Västergötland Runic Inscription 73

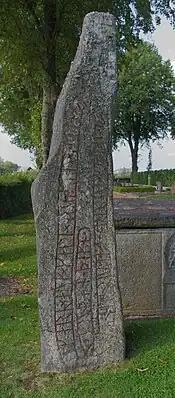
Vg 73 in the Synnerby churchyard.

Västergötland Runic Inscription 73 or Vg 73 is the Rundata catalog number for a Viking Age memorial runestone that is located near the Synnerby church, which is about nine kilometers west of Skara. The stone was raised in memory of a man who was a thegn.